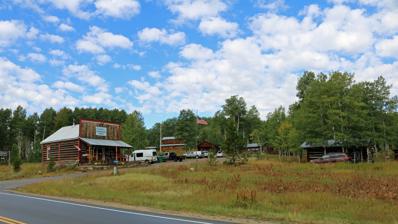
Building: Columbine, Routt County, Colorado
Country: United States of America
Year built: 1895
United States historic place Columbine U.S. National Register of Historic Places U.S. Historic district Show map of Colorado Show map of the United States Nearest city Clark, Colorado Coordinates 40°51′18″N 106°57′55″W / 40.85500°N 106.96528°W / 40.85500; -106.96528 Area 5.2 acres (2.1 ha) Built c. 1895 Built by James R. Caron Ross Crossley Robert Lundquist Leonard Juel Architectural style Late 19th and Early 20th Century American Movements, Pioneer Log Rustic NRHP reference No. 07000791 Added to NRHP August 7, 2007 Columbine or Columbine Gold Camp is a former gold mining community in Routt County , Colorado , United States (near Clark, Colorado ). Now it is an unincorporated community , historic district , and a rental cabin resort. It dates from around 1895. It was listed as a historic district on the National Register of Historic Places in 2007. It is located at 8,697 feet (2,651 m) elevation. Description The historic register listing gave the community a bit of a boost. The listing included 20 contributing buildings and a contributing structure on 5.2 acres (2.1 ha). Specific buildings include: General Store / Columbine Mercantile Store (1898).  Built by James R. Caron, a store and post office from 1898 to 1967, a Conoco gas station from 1915 to 1967.  Now the registration office for cabin rentals. Oil House (c.1915). Built by James R. Caron, it was used to store kerosene sold in the general store. Skiers Cabin (c.1895), which served as "Hitter's Mercantile" before James Caron purchased the property and moved the store in 1898 to the Columbine Mercantile building.  One-story north-facing front-gabled log building with daubing , with notched corners at the north end and with metal roof installed in 1994 that extends out from the south end to two timber posts.  Although altered, has historic integrity. Skiers Cabin Woodshed (1940s). One of two woodsheds built by Ross Crossley, a log building with notching and with a flat metal roof. About 20 more buildings and structures exist. Columbine is located in the Sierra Madre Mountains (of Colorado and Wyoming) about 5 miles (8.0 km) northwest of Hahns Peak Village and 30 miles (48 km) north of Steamboat Springs, Colorado , with a good view of Hahns Peak . It is a populated place; also 14 cabins are available for rent, billed as 1800s gold miner cabins. See also National Register of Historic Places portal Colorado portal National Register of Historic Places listings in Routt County, Colorado References